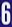
Number: 6